Ulysses S. Grant

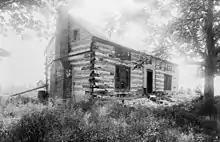
"Hardscrabble", the log house built by Grant in between wars

Grant's unit was stationed in Louisiana as part of the Army of Occupation under Major General Zachary Taylor. In September 1846, President James K. Polk ordered Taylor to march south to the Rio Grande. Marching to Fort Texas, to prevent a Mexican siege, Grant experienced combat for the first time on May 8, 1846, at the Battle of Palo Alto. Grant served as regimental quartermaster, but yearned for a combat role; when finally allowed, he led a charge at the Battle of Resaca de la Palma. He demonstrated his equestrian ability at the Battle of Monterrey by volunteering to carry a dispatch past snipers; he hung off the side of his horse, keeping the animal between him and the enemy. Polk, wary of Taylor's growing popularity, divided his forces, sending some troops (including Grant's unit) to form a new army under Major General Winfield Scott.